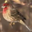
Label: bird